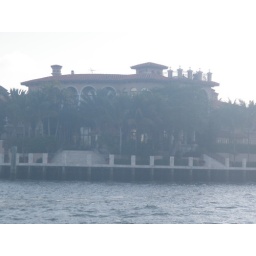
The houses along the river in Florida were HUGE